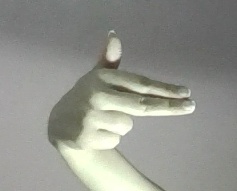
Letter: ghain